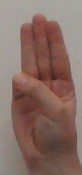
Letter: thaa